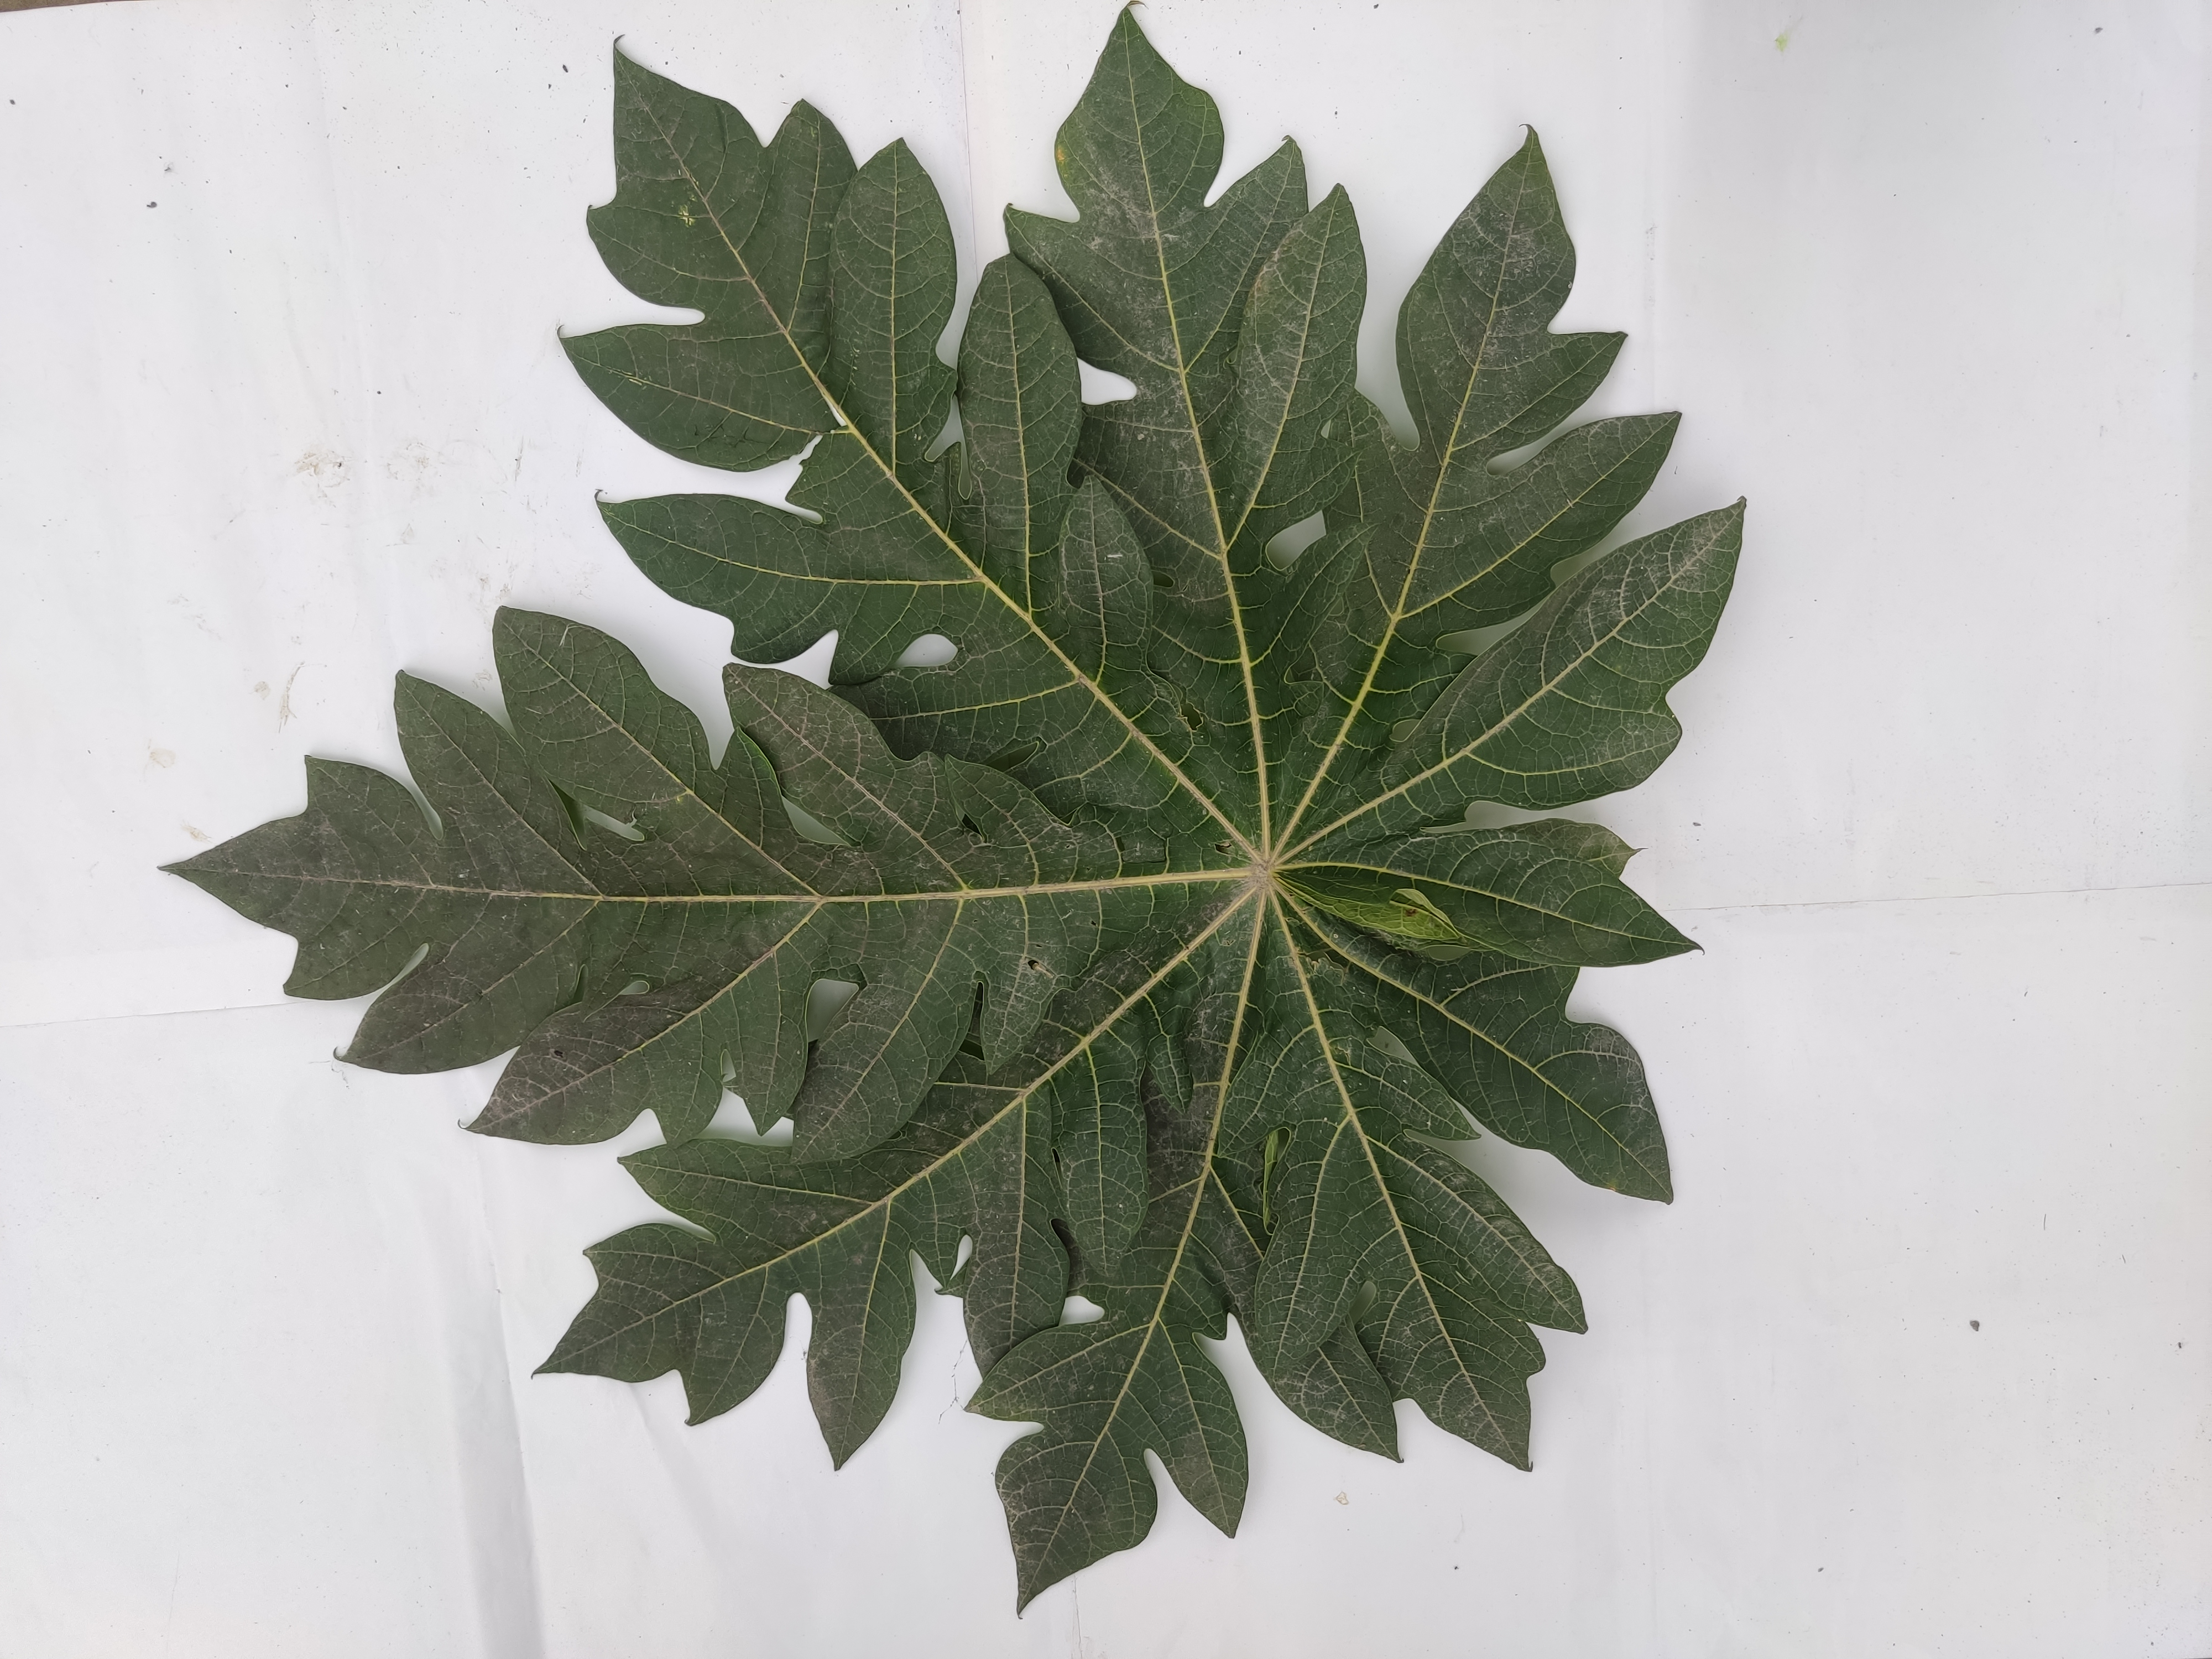
Label: Healthy Leaf